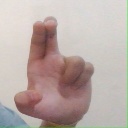
अक्षर: आ